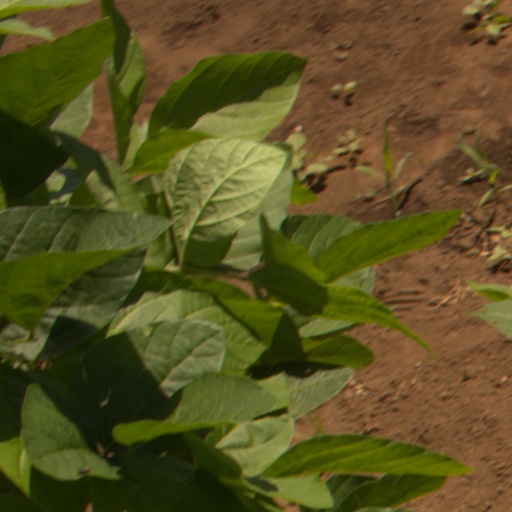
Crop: soybean